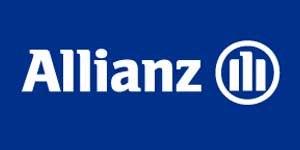
Jacques Richier, né le 12 février 1955 au Maroc, est un dirigeant d’entreprise français.